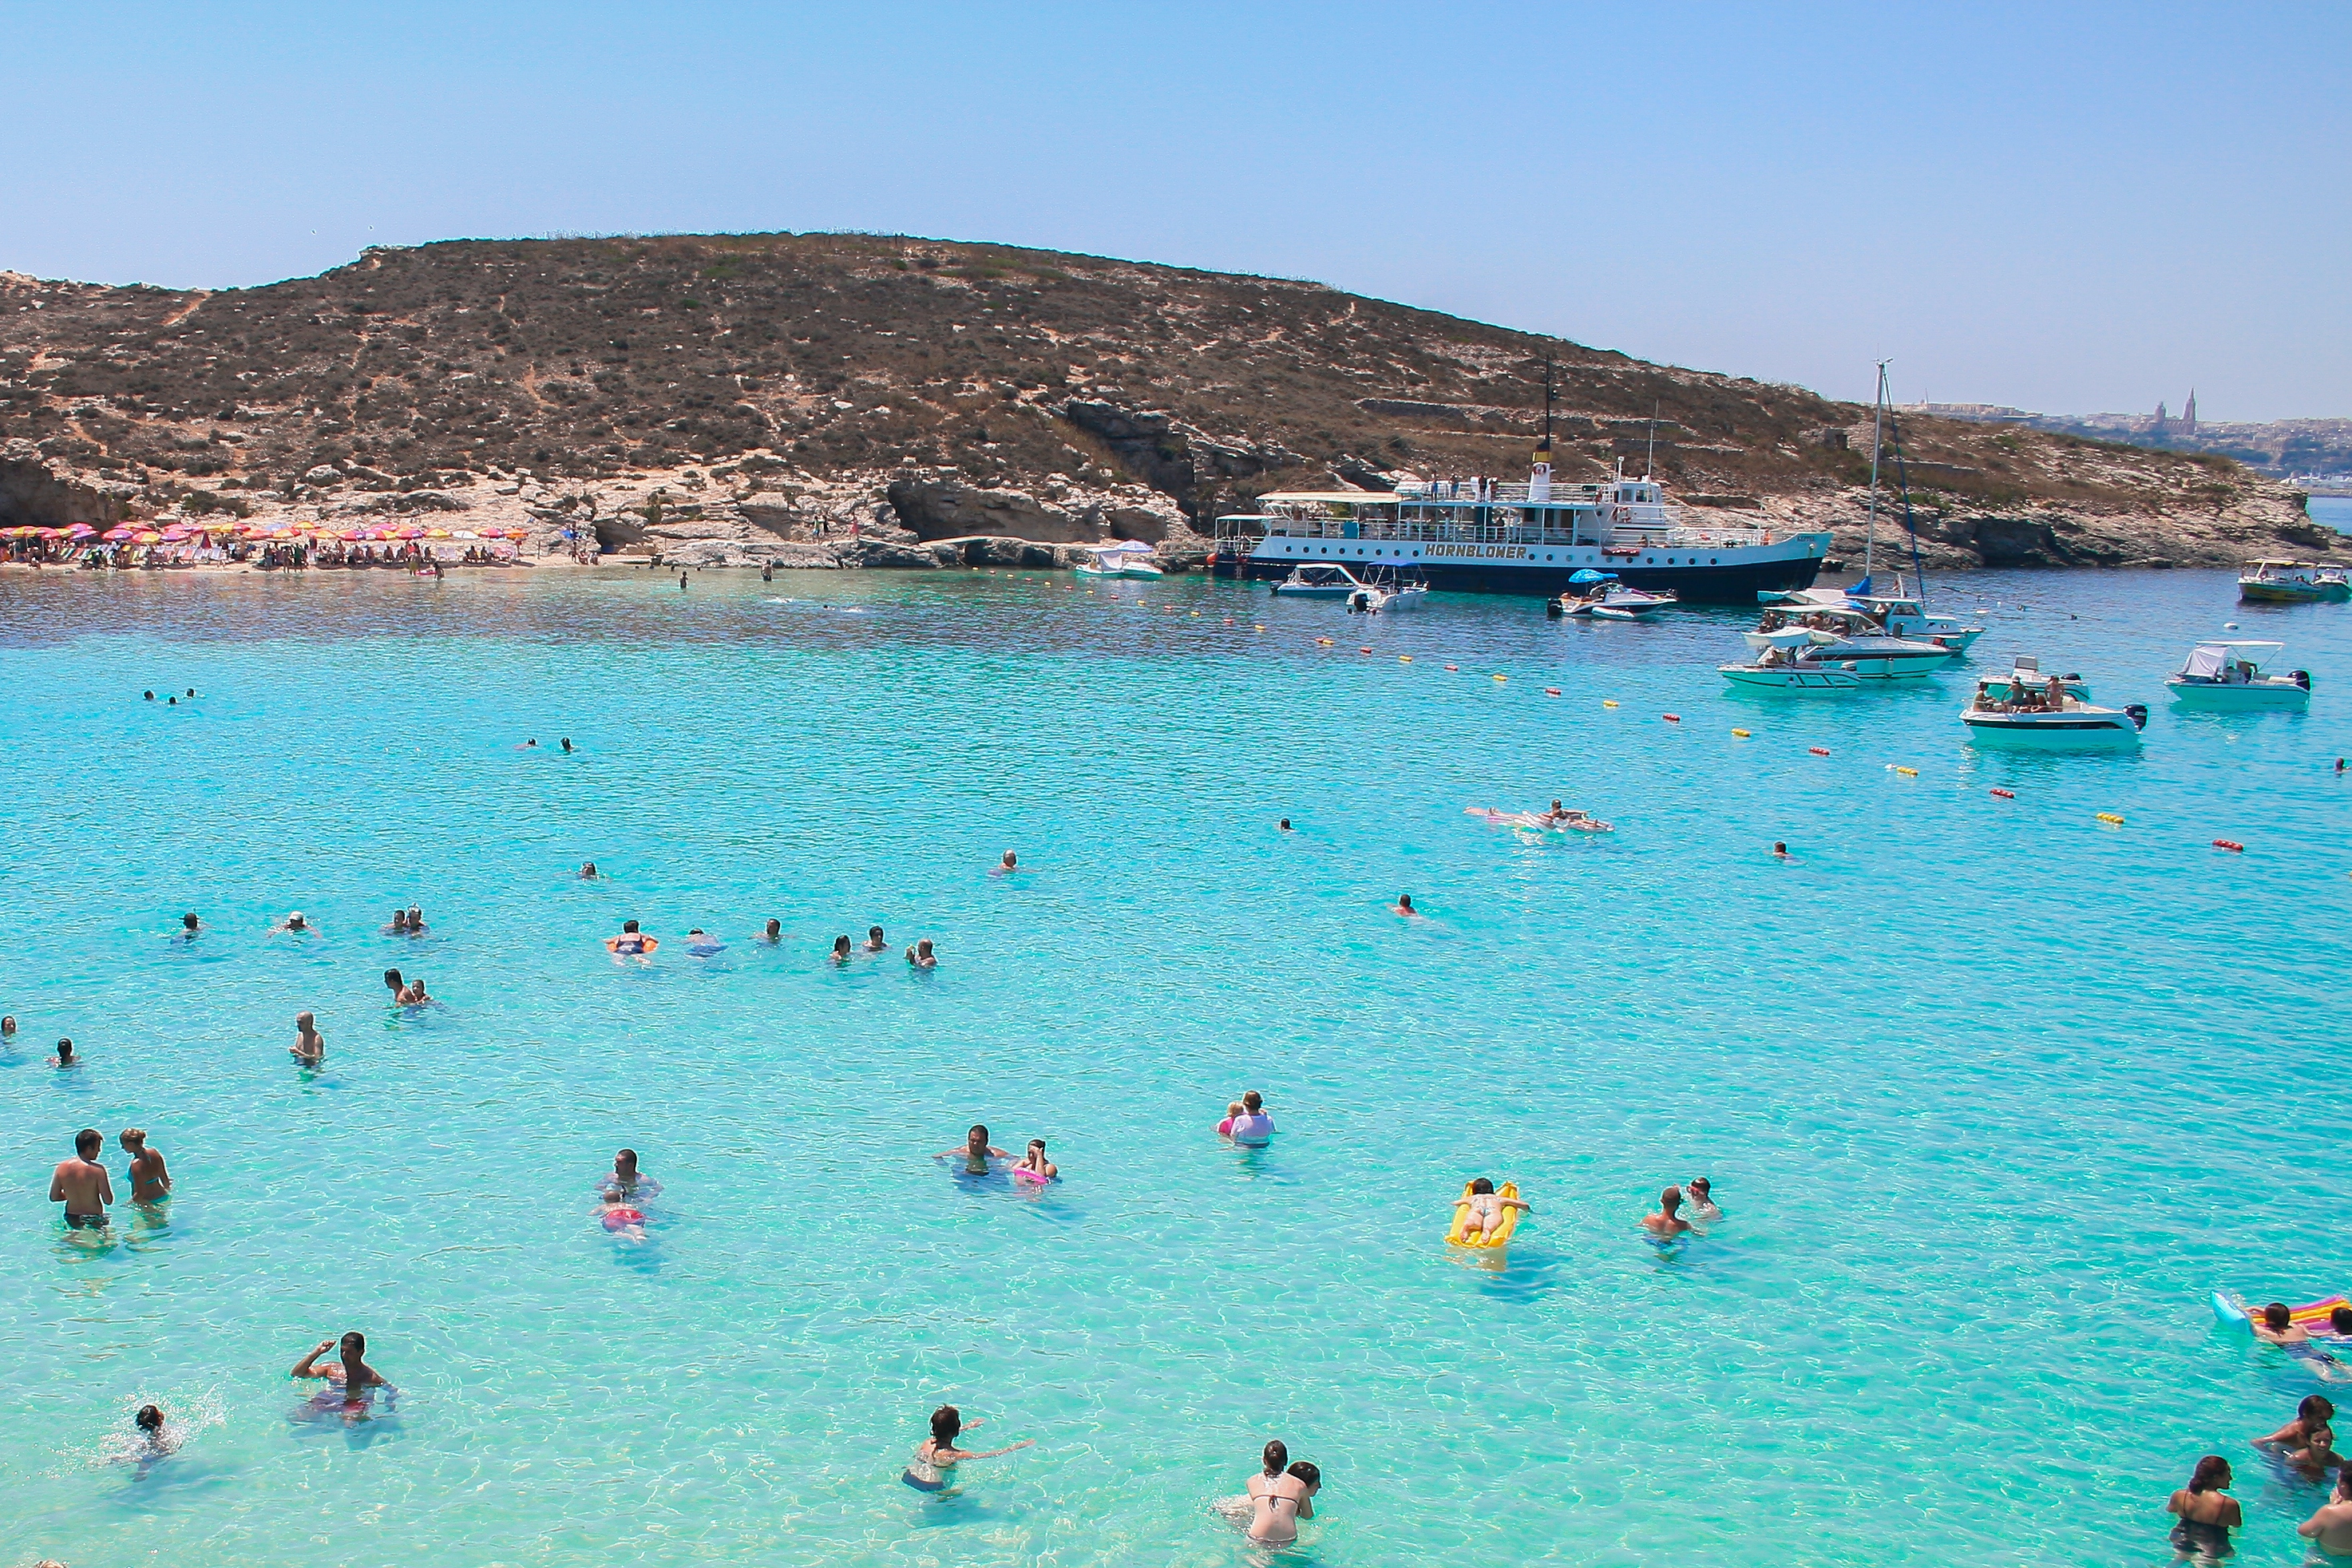
body of water, sea, beach, vacation, aqua, azure, swimming pool, coastal and oceanic landforms, coast, tourism, lagoon, water, leisure, summer, bay, ocean, fun, recreation, caribbean, water park, holiday, tropics, travel, resort town